Answer in natural language. Which object is closer to the camera taking this photo, white rectangular dining table or black chair with round backrest (highlighted by a blue box)? Choose between the following options: white rectangular dining table or black chair with round backrest (highlighted by a blue box)
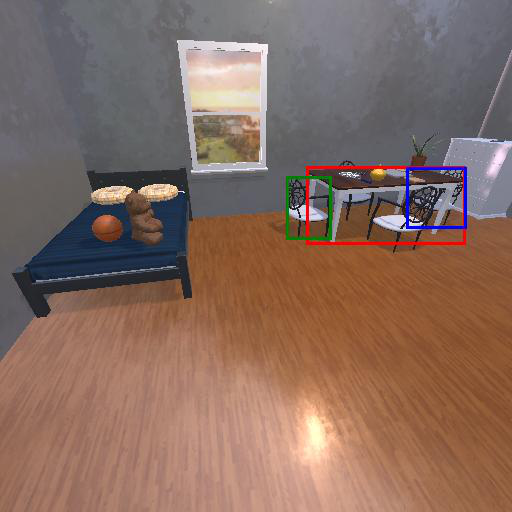
<answer>white rectangular dining table</answer>